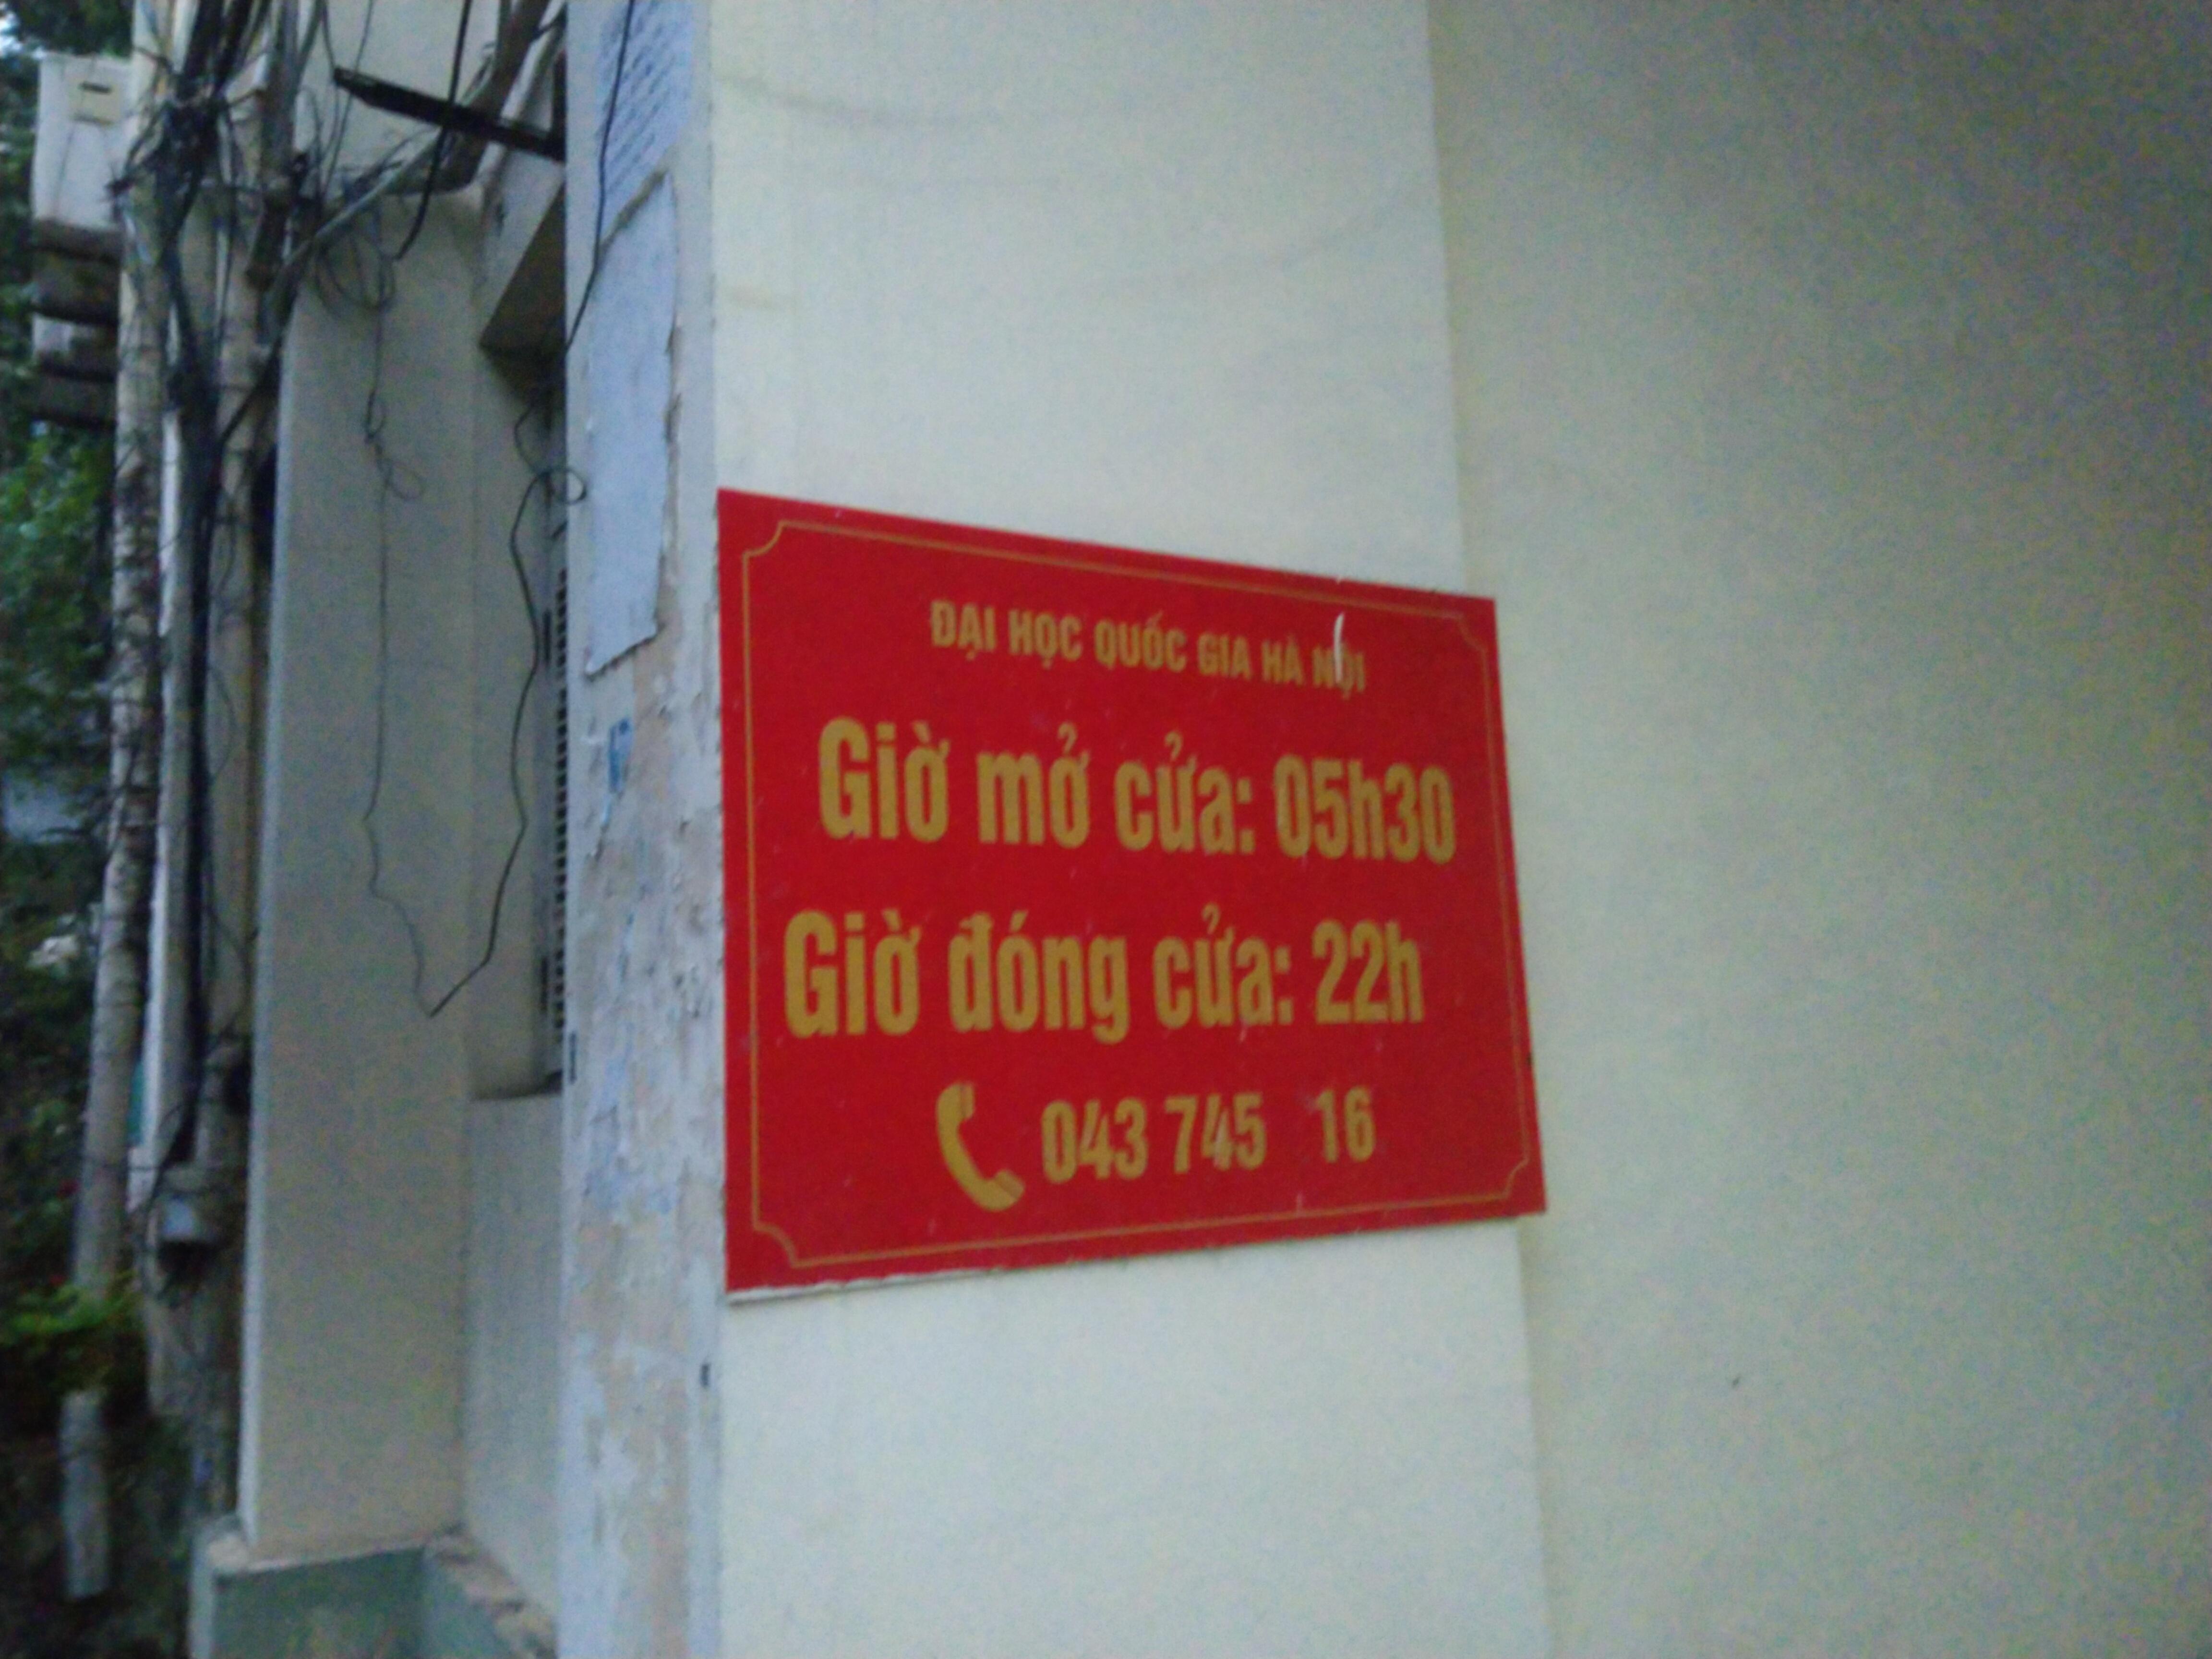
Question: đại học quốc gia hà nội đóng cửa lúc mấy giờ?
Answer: đại học quốc gia hà nội đóng cửa lúc 22 h